Airbus CC-150 Polaris

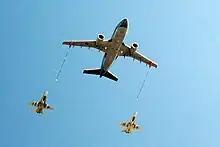
CC-150 Polaris 15004 refuelling two CF-18 Hornets (2009)

In 2008, two of the five CC-150s were converted to air-to-air refuelling tankers with a new military mission avionics package for the CF-18 fleet as part of the Multi Role Tanker Transport (MRTT) program. The Polaris tankers are capable of ferrying a flight of four CF-18 Hornets non-stop across the Atlantic Ocean, off-loading 80,000 pounds of fuel to the receiving aircraft over a 2,500 nautical mile (4,630 km) leg. The MRTT program was initiated because of a German Air Force requirement and provided a cost-effective solution for the Canadian Forces. The converted aircraft have been designated CC-150T. The tankers have hose-drogue pods under the wings.